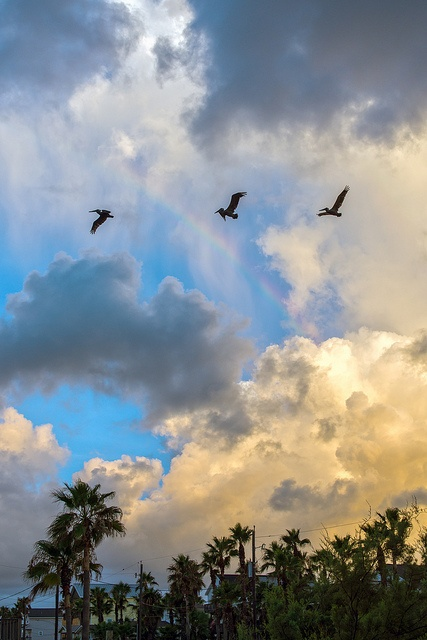
Three birds are flying high into a cloudy sky.
Birds flying across a cloudy sky that has a rainbow.
A flock of birds flying over a jungle in a cloudy sky.
Three birds are flying above palm trees in a cloudy sky.
Birds are flying across dark clouds yet there is still a rainbow.